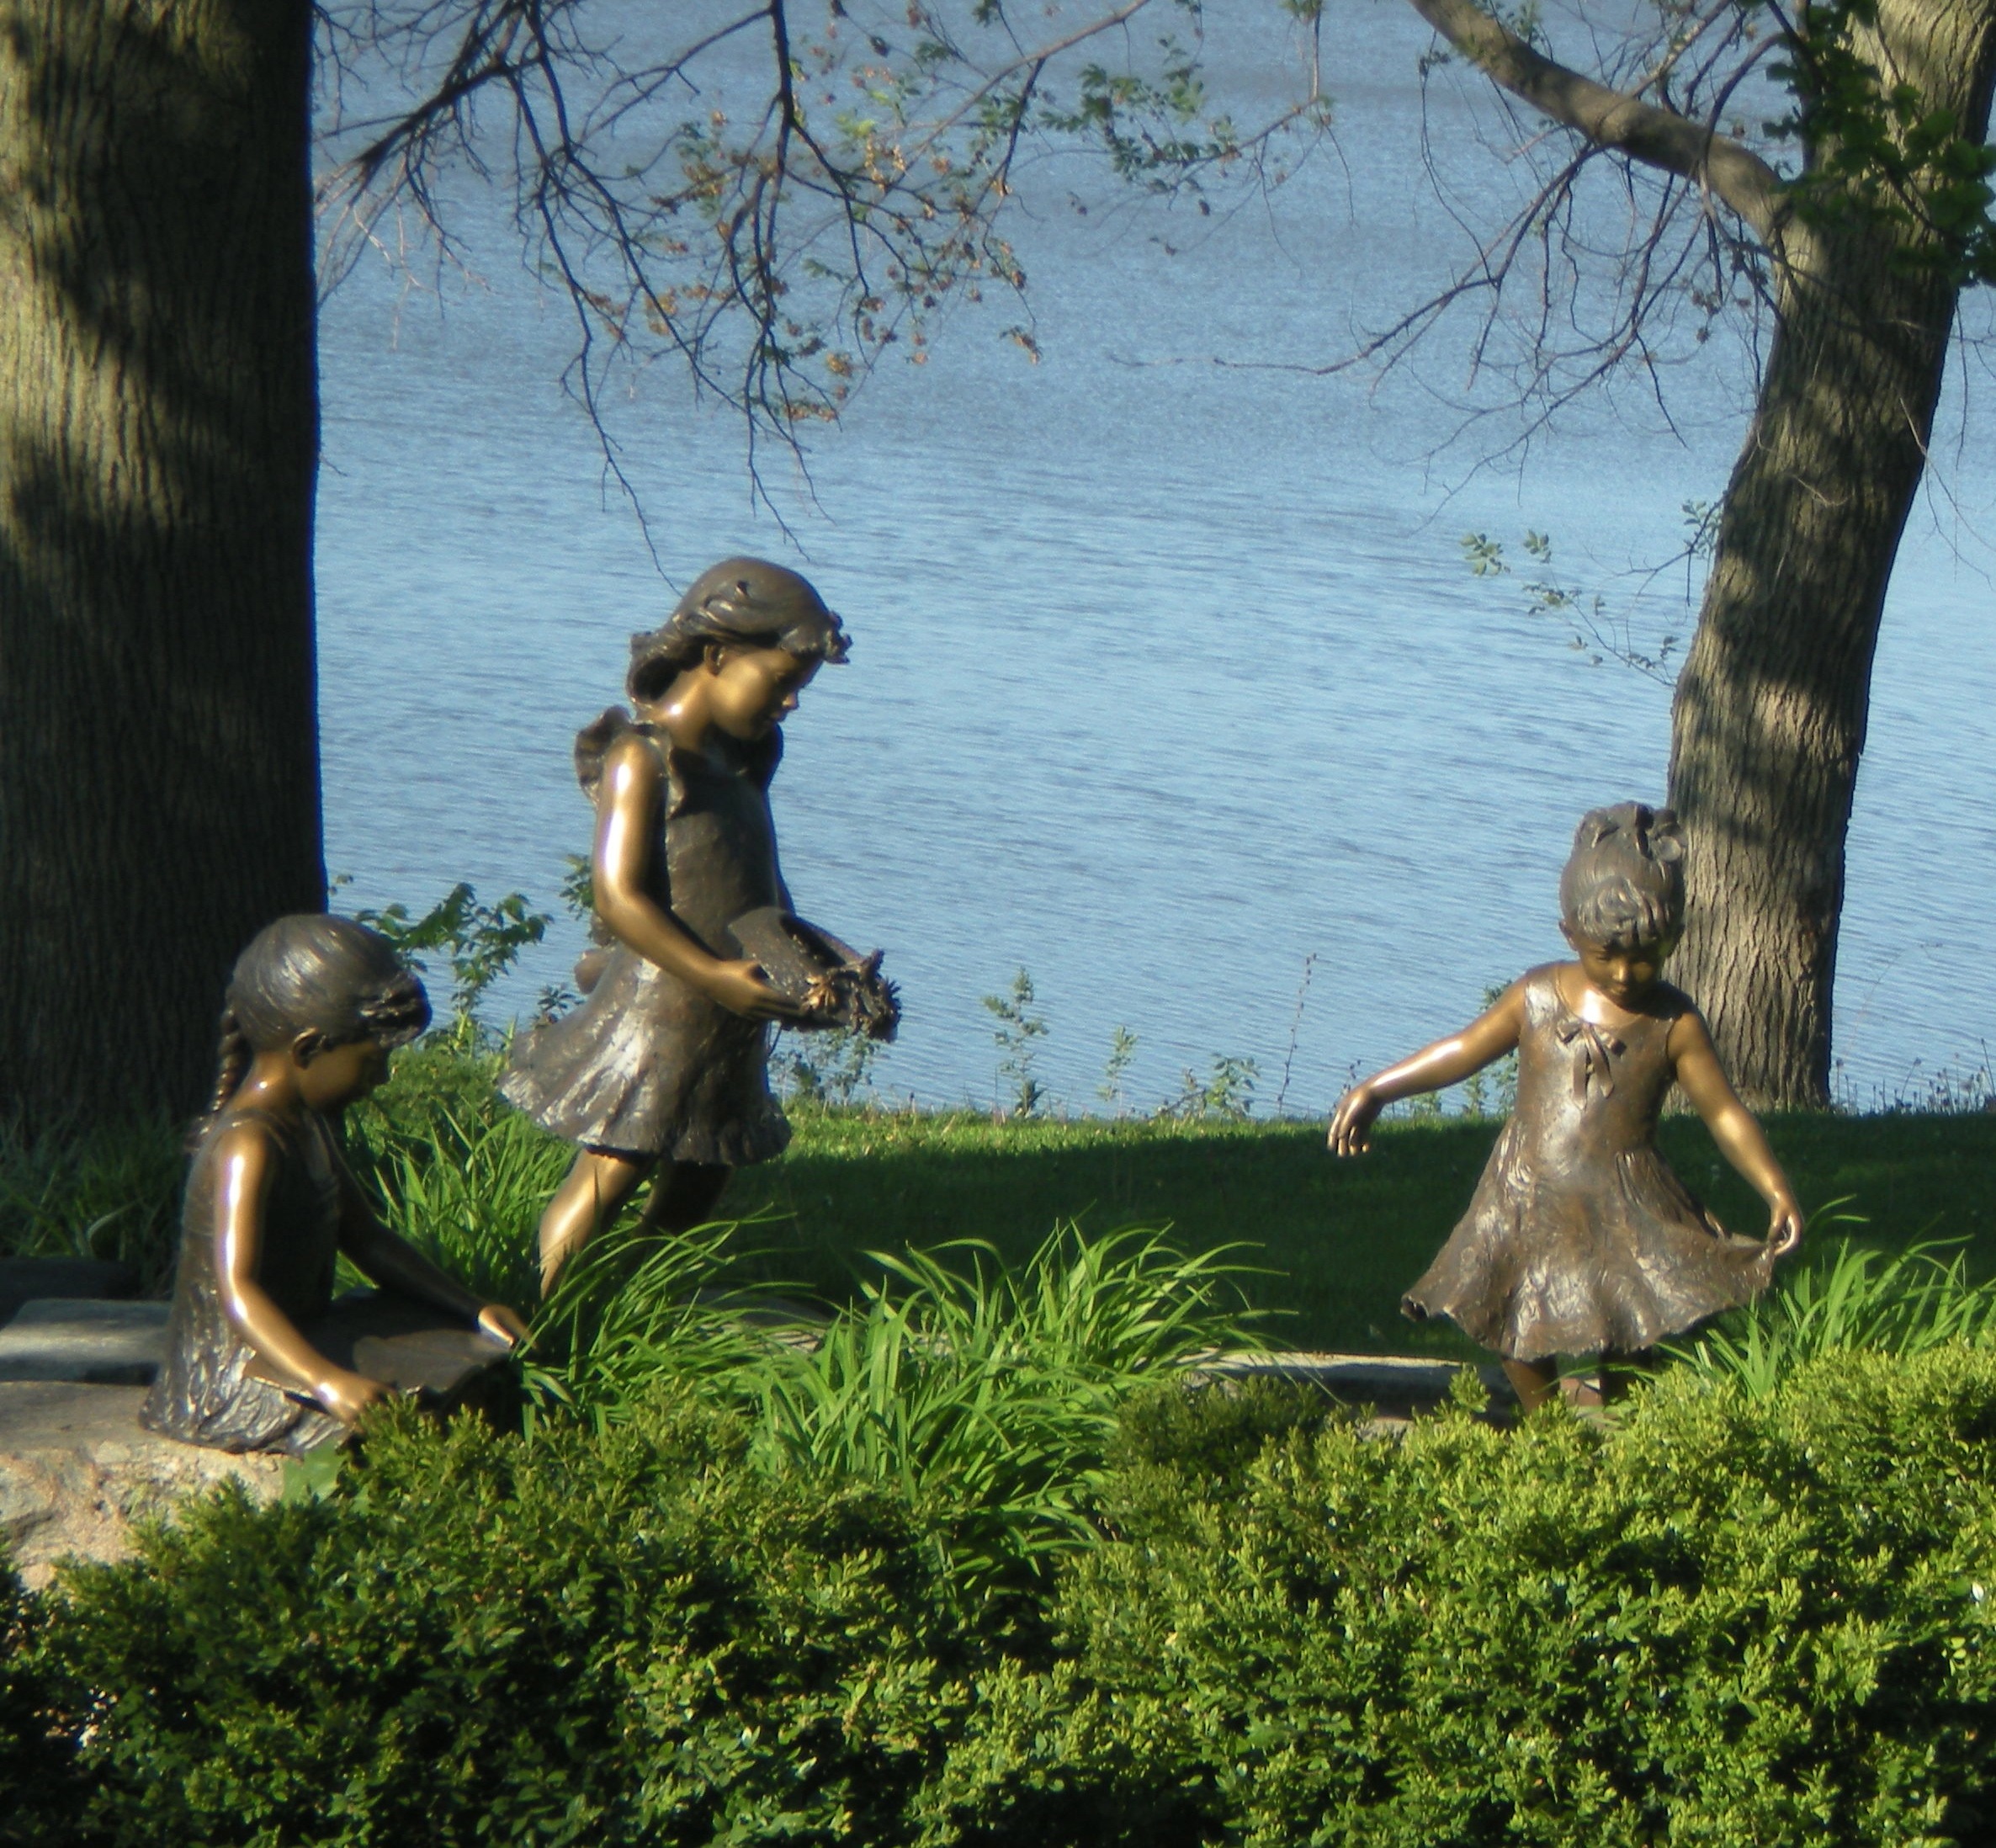
tree, nature, girl, stone, travel, wildlife, statue, zoo, decoration, jungle, symbol, artistic, landmark, attraction, garden, tourism, fauna, sculpture, figure, design, duck, style, public art, paxton girls